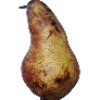
Label: pear_abate